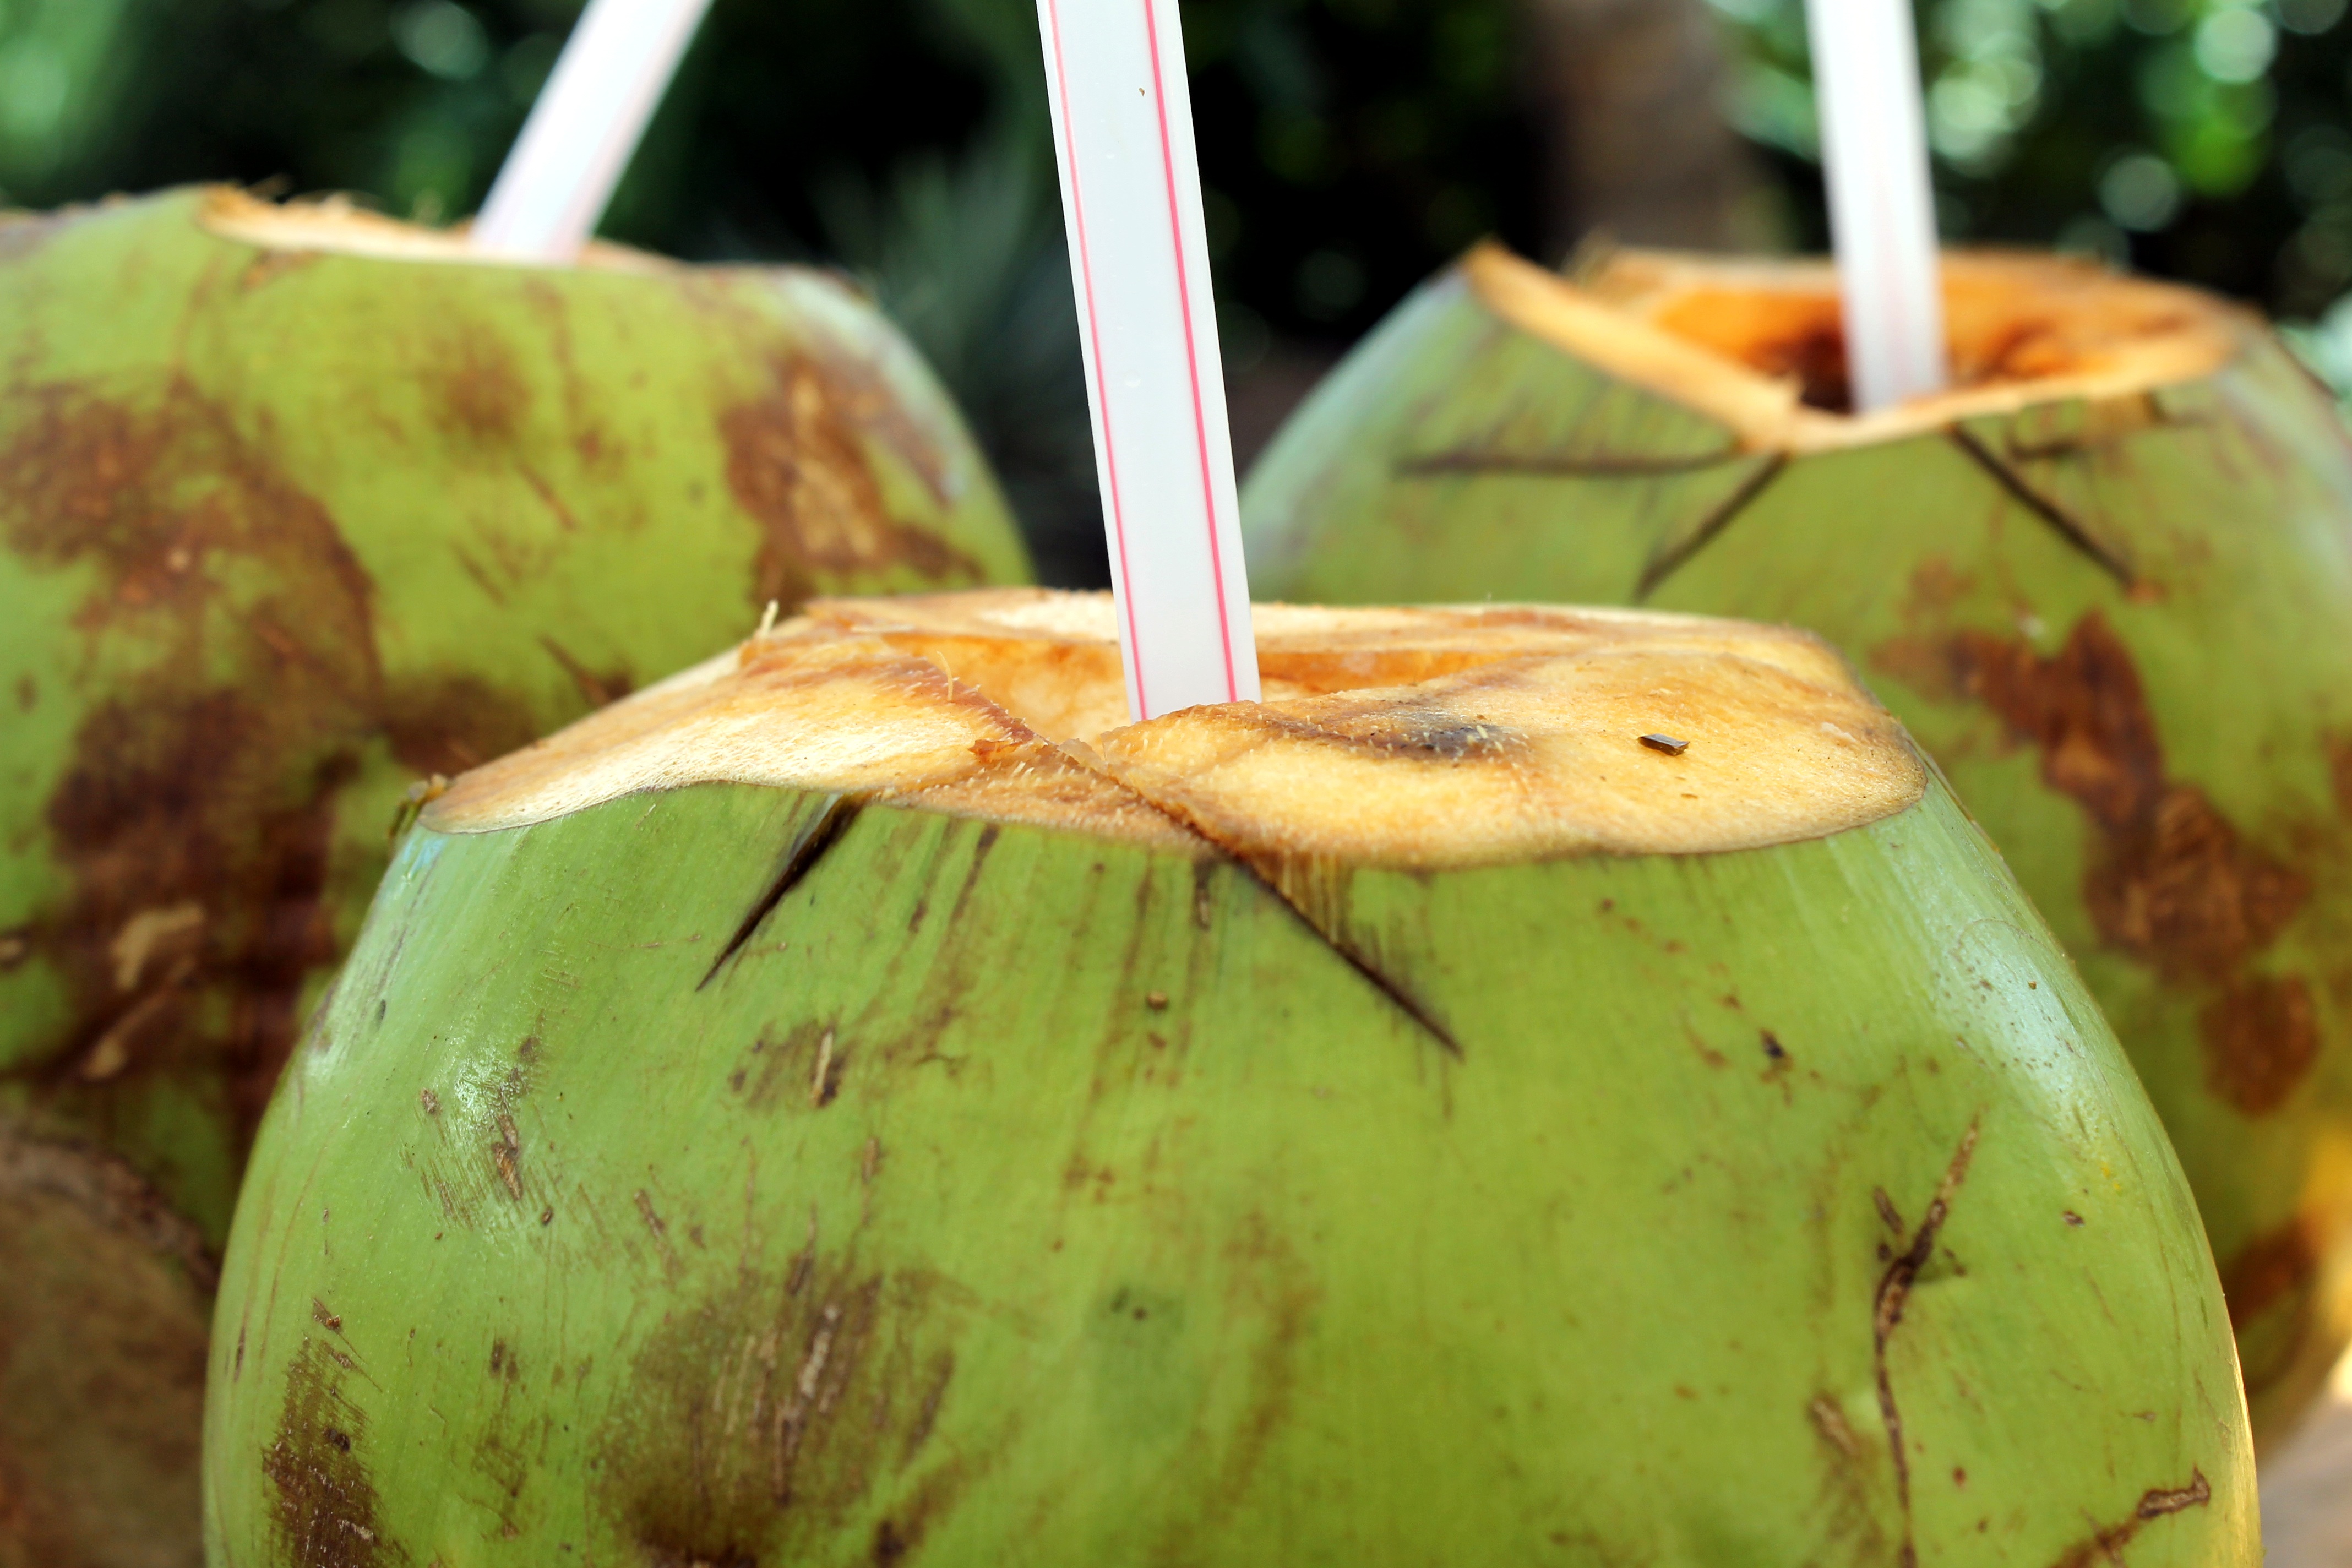
apple, plant, fruit, food, green, produce, natural, drink, cocktail, gourd, coconut, coco, refreshing, flowering plant, land plant, coconut water